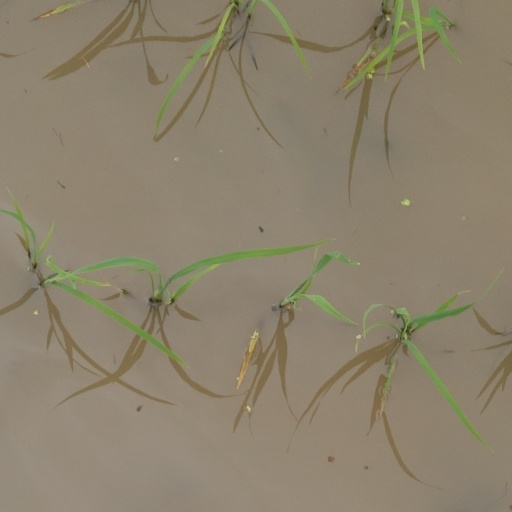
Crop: rice